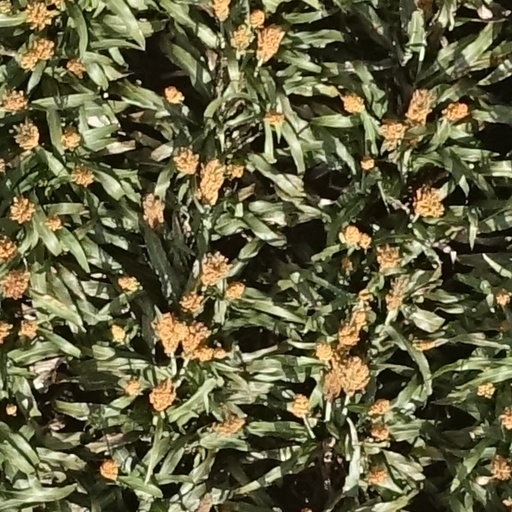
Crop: sorghum